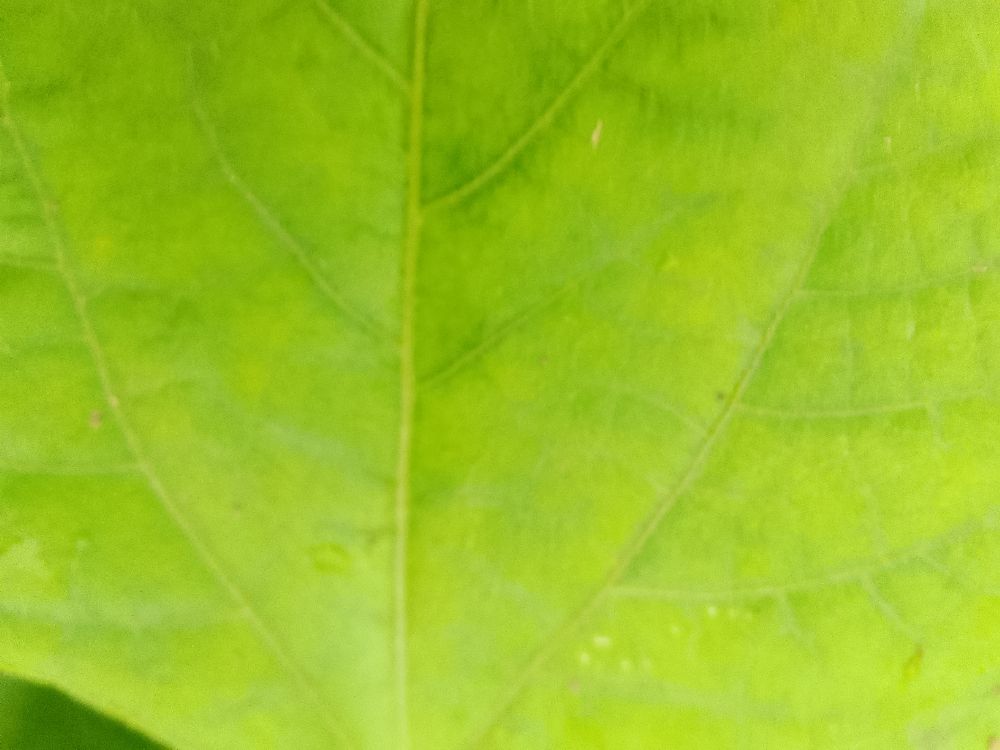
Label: healthy